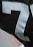
Number: 7